Daniel Faunce

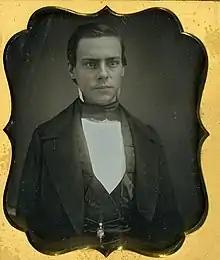

Daniel Worcester Faunce (January 3, 1829 – January 3, 1911) was an American clergyman and the father of William Faunce, born at Plymouth, Massachusetts to Peleg and Olive (Finney) Faunce.